Belle Lurette

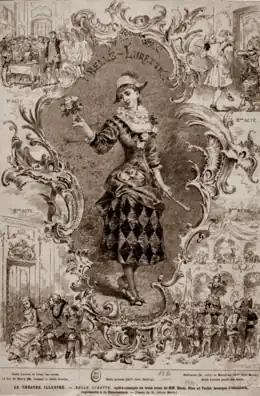
illustration showing a young white woman in 18th century costume, with smaller drawings of scenes from the show around her

Belle Lurette is a three-act opéra comique with music by Jacques Offenbach and words by Ernest Blum, Edouard Blau and Raoul Toché. It was first performed at the Théâtre de la Renaissance, Paris, on 30 October 1880. The composer died before the orchestration of the score was finished, and Léo Delibes completed it.